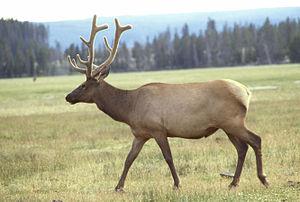
Le wapiti est un mammifère herbivore de la famille des cervidés. Il fait partie des plus grands cervidés du monde avec le sambar mais après l'élan ou orignal. Il est presque identique au cerf élaphe d'Europe dont il a longtemps été considéré comme une sous-espèce, mais en 2004, des indices du génome mitochondrial donnent fortement à penser qu'il s'agit de deux espèces distinctes.